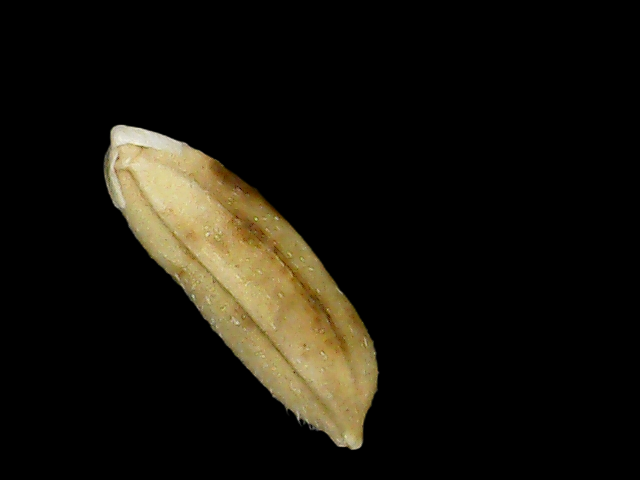
Rice variety: Bd30